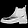
Label: Ankle boot